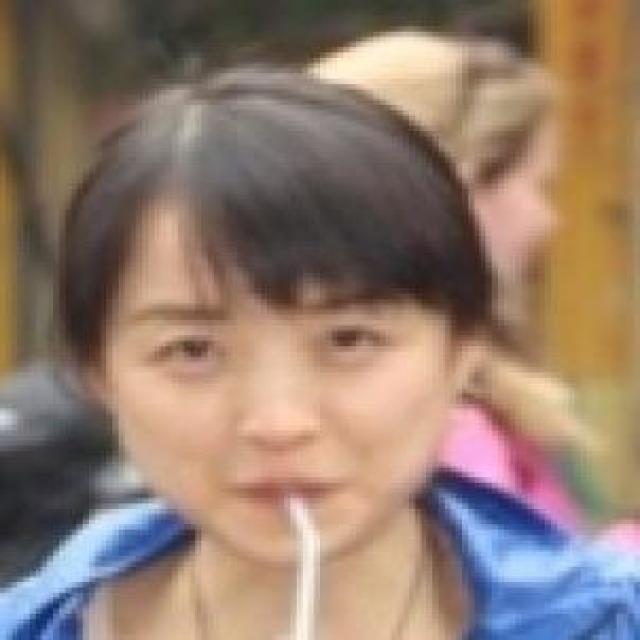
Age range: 21-44